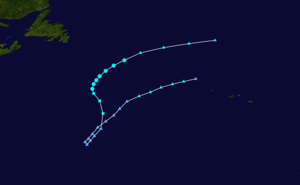
La saison cyclonique 2018 dans l'océan Atlantique nord est la saison des ouragans atlantiques qui officiellement se déroule selon l'Organisation météorologique mondiale du 1ᵉʳ juin au 30 novembre 2018. C'est la seconde année que le National Hurricane Center américain émettra des avis et avertissements pour des « cyclones tropicaux potentiels », des perturbations qui n'ont pas encore atteint au moins le stade de dépressions tropicales mais qui ont une probabilité élevée de le devenir et qui peuvent causer des effets importants aux terres dans les 48 heures suivantes. Les avis pour ces tempêtes potentielles auront le même contenu que les avis normaux mais incluront la probabilité de développement.